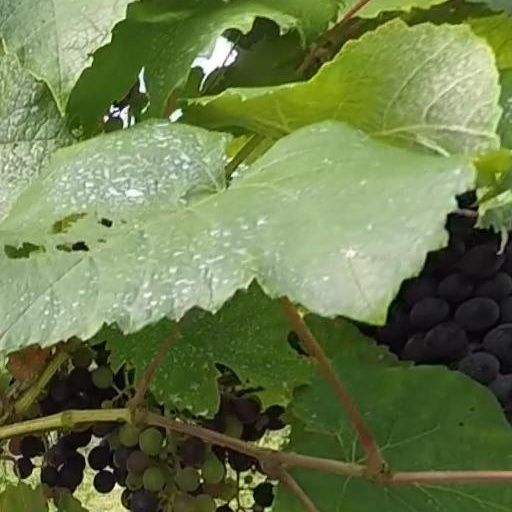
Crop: grape